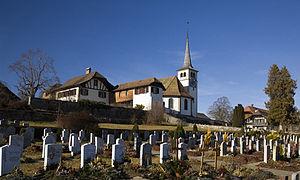
Zimmerwald est une localité et une ancienne commune suisse du canton de Berne.
Wald est une commune suisse du canton de Berne, située dans l'arrondissement administratif de Berne-Mittelland.